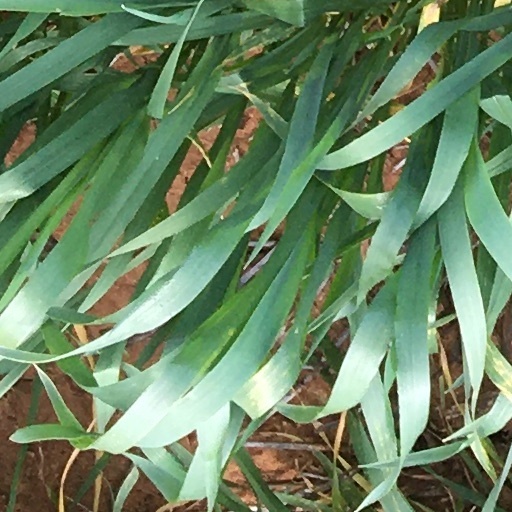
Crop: wheat